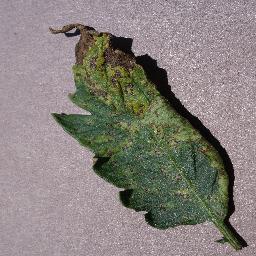
Label: Tomato___Septoria_leaf_spot